Kengun Shrine

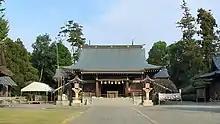
Kengun Shrine

Kengun Shrine (健軍神社) is the oldest traditional shrine in Kumamoto City, Kumamoto Prefecture, Japan. It is one of the 4 shrines of Aso Shrine group (Aso Shrine, Kohsa Shrine and Kohnoura Shrine).